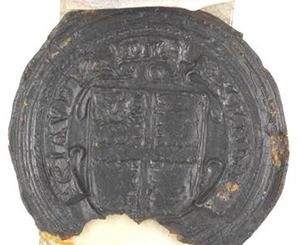
Sceau de Claude de Hennin seigneur de Warlaing et de Querenaing (Lille, Palais des Beaux-Arts)
La Maison de Haynin est une ancienne et illustre famille noble du comté de Hainaut, qui a pour origine Étienne de Denain, vivant en 1205, qui, après son mariage avec Rose de Mons, dame de Haynin, prit le nom de cette terre. Elle donna de nombreuses branches.